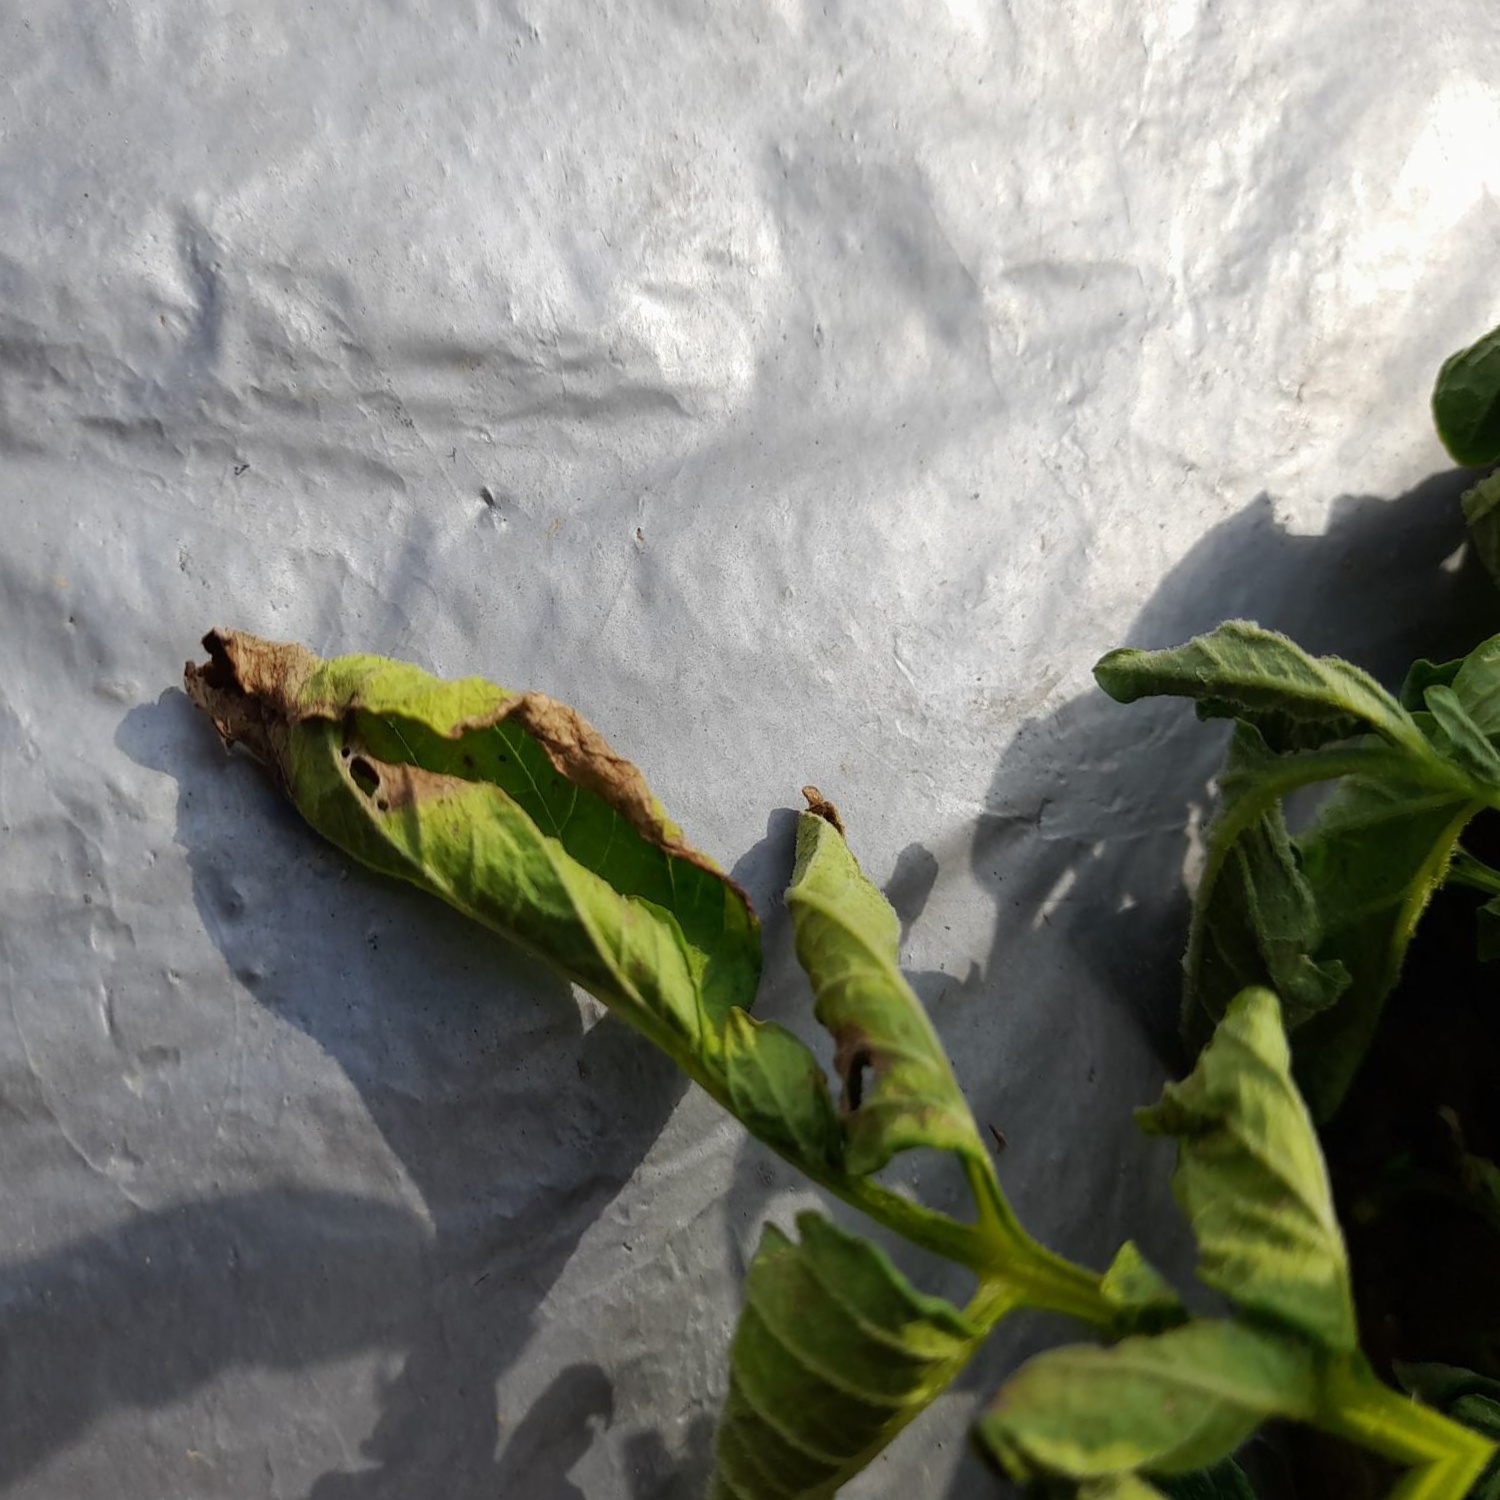
Etiqueta: Pudricion_Parda